Voodoo Man

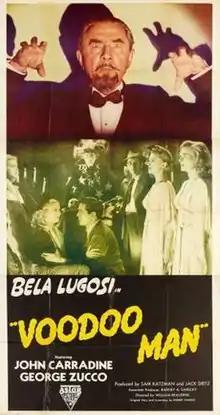
Promotional release poster

Voodoo Man is a 1944 American horror film directed by William Beaudine, and starring Bela Lugosi, John Carradine and George Zucco.